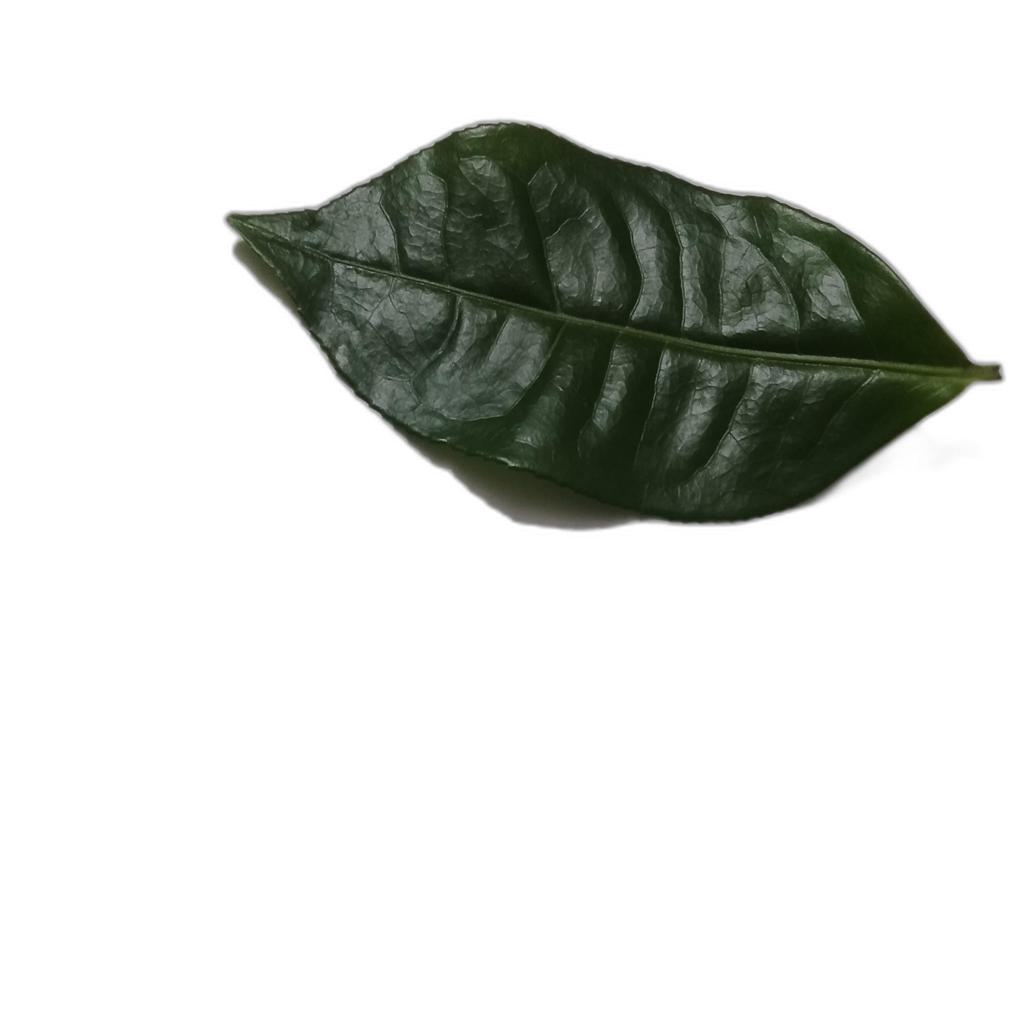
Label: Healthy